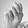
ASL letter: N